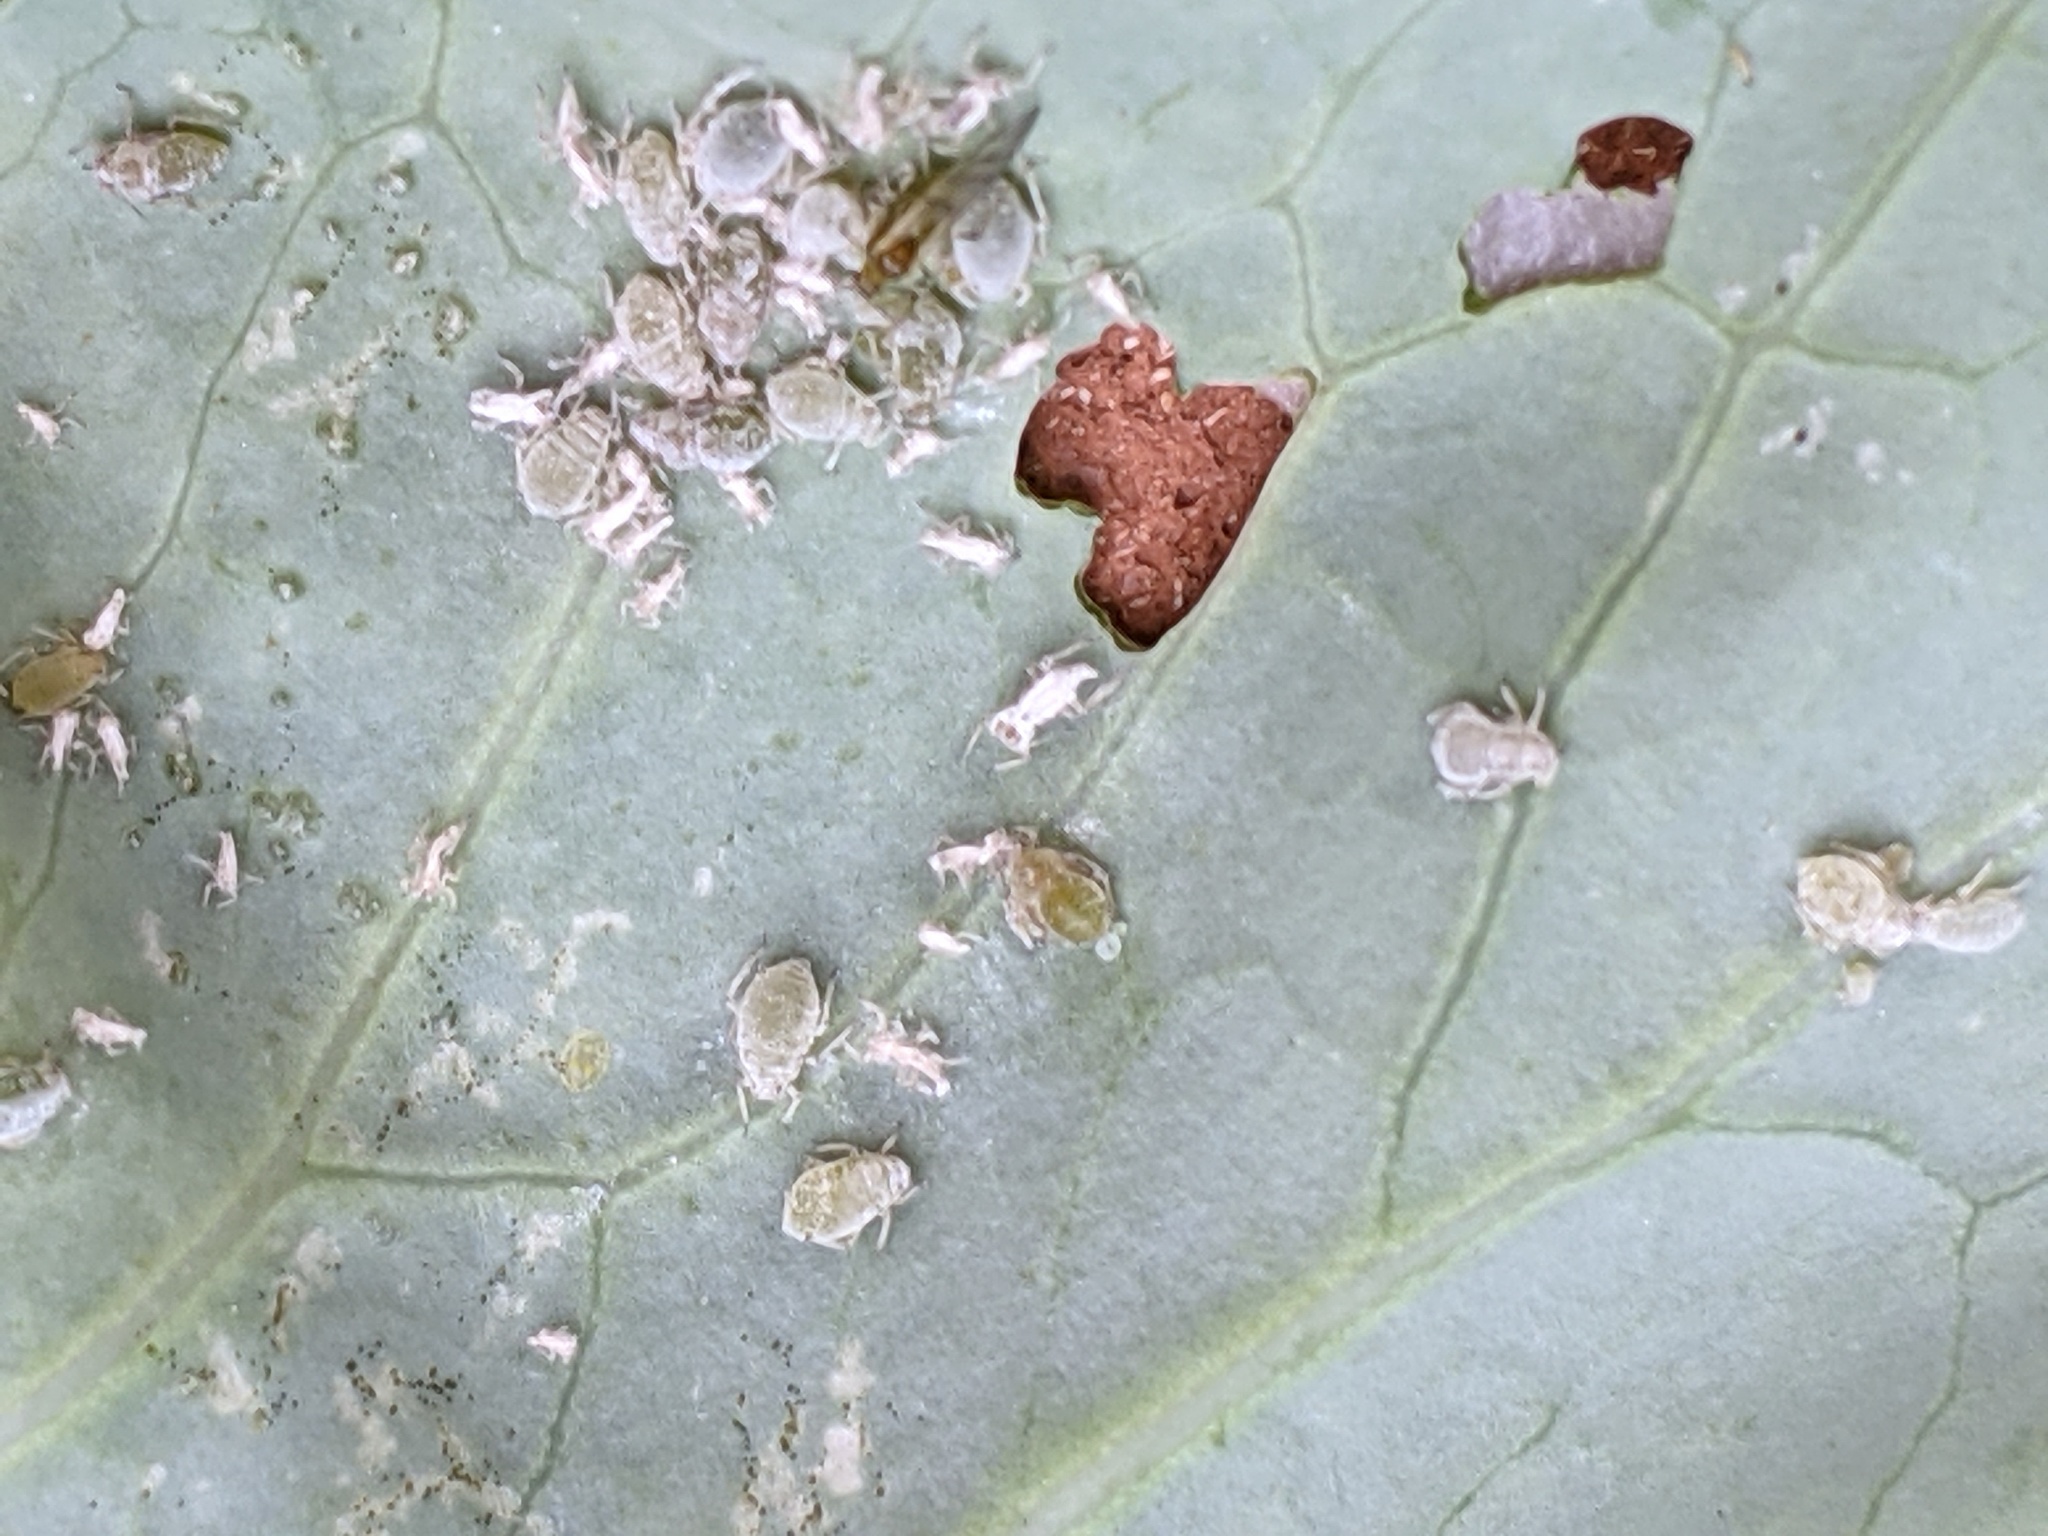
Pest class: cabbage_aphid